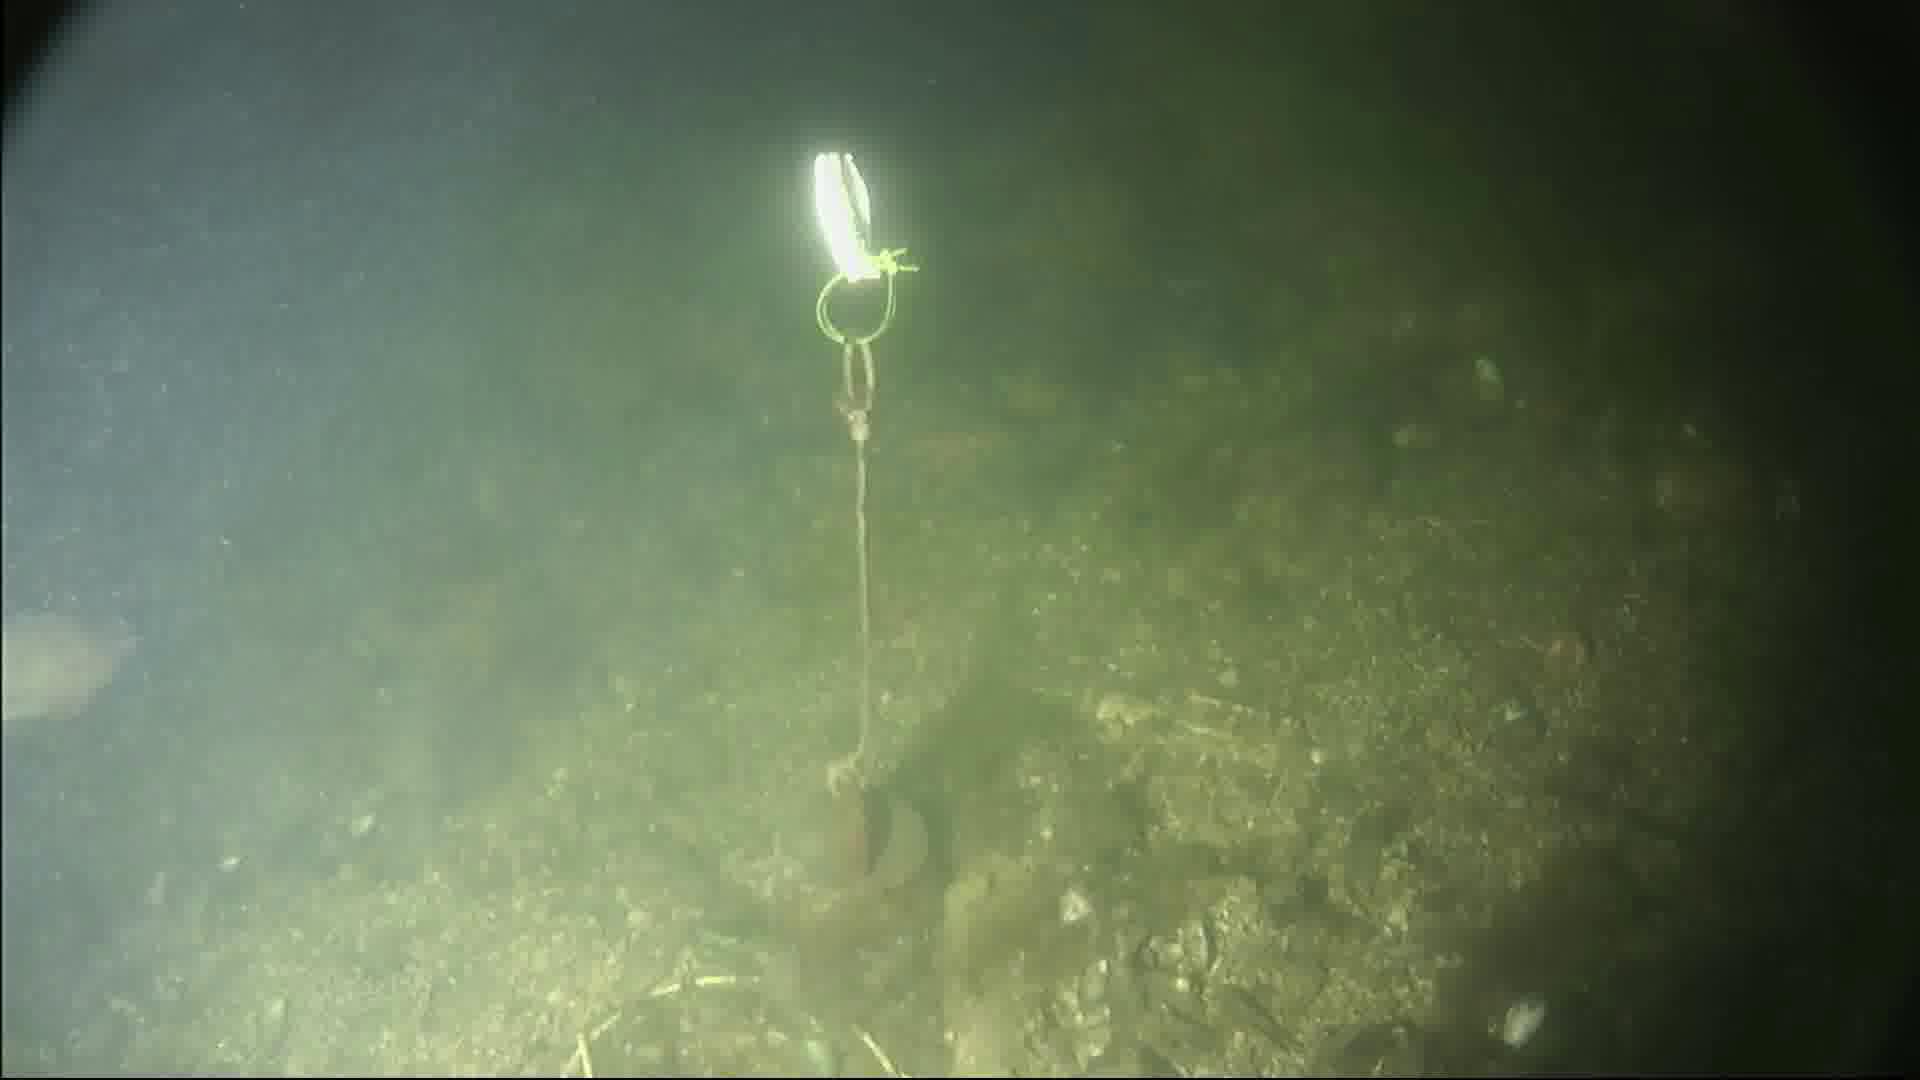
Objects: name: fish